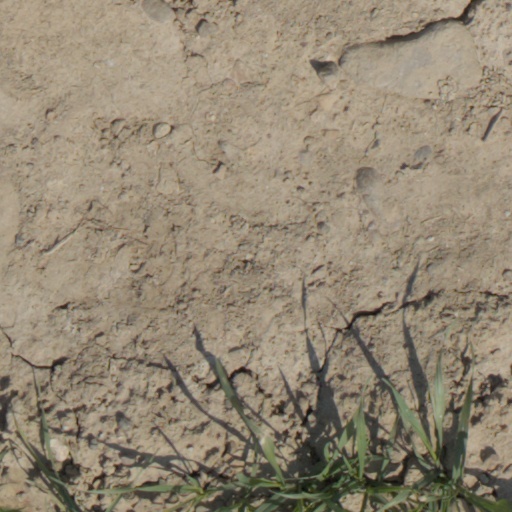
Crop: wheat